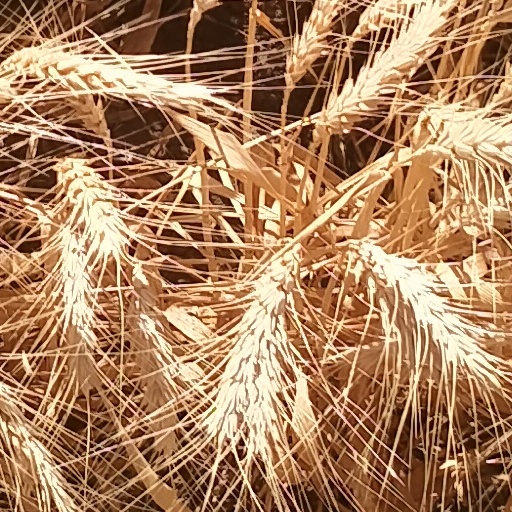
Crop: wheat